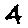
Label: 4